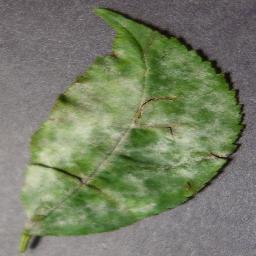
Label: Cherry___Powdery_mildew